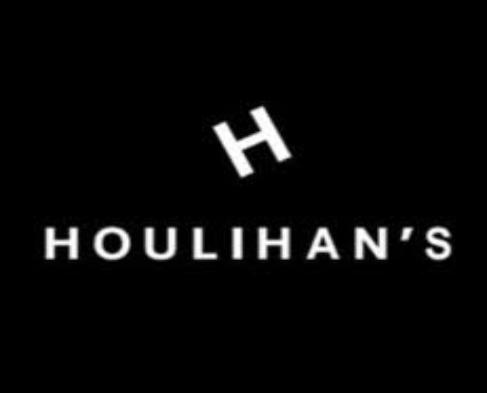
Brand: Houlihan's
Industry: Others